Romania lunar sample displays

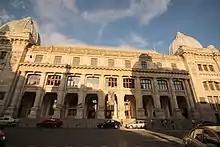
National History Museum of Romania

The Romania Apollo 11 lunar sample display held by Nicolae Ceaușescu is at the National History Museum in Bucharest.